George Floyd protests in Richmond, Virginia

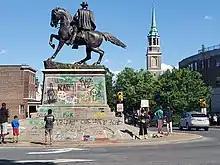
A protester by the vandalized J.E.B. Stuart Monument following protests.

The first organized protest in the city began on the evening of May 29 and went on into the early morning hours of May 30. Protesters organized at Monroe Park and marched down Franklin Street through the Monroe Ward neighborhood. There, they were confronted by the Richmond Police Department (RPD), VCU Police, and the Virginia Division of Capitol Police. Rioters set two police cruisers on fire, both of which were destroyed: one VCU cruiser and one RPD cruiser. Additionally, protesters vandalized a GRTC Pulse rapid transit bus and set it on fire, destroying it.